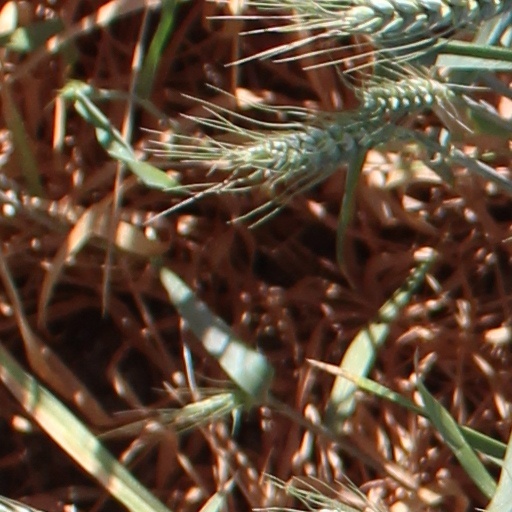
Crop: wheat